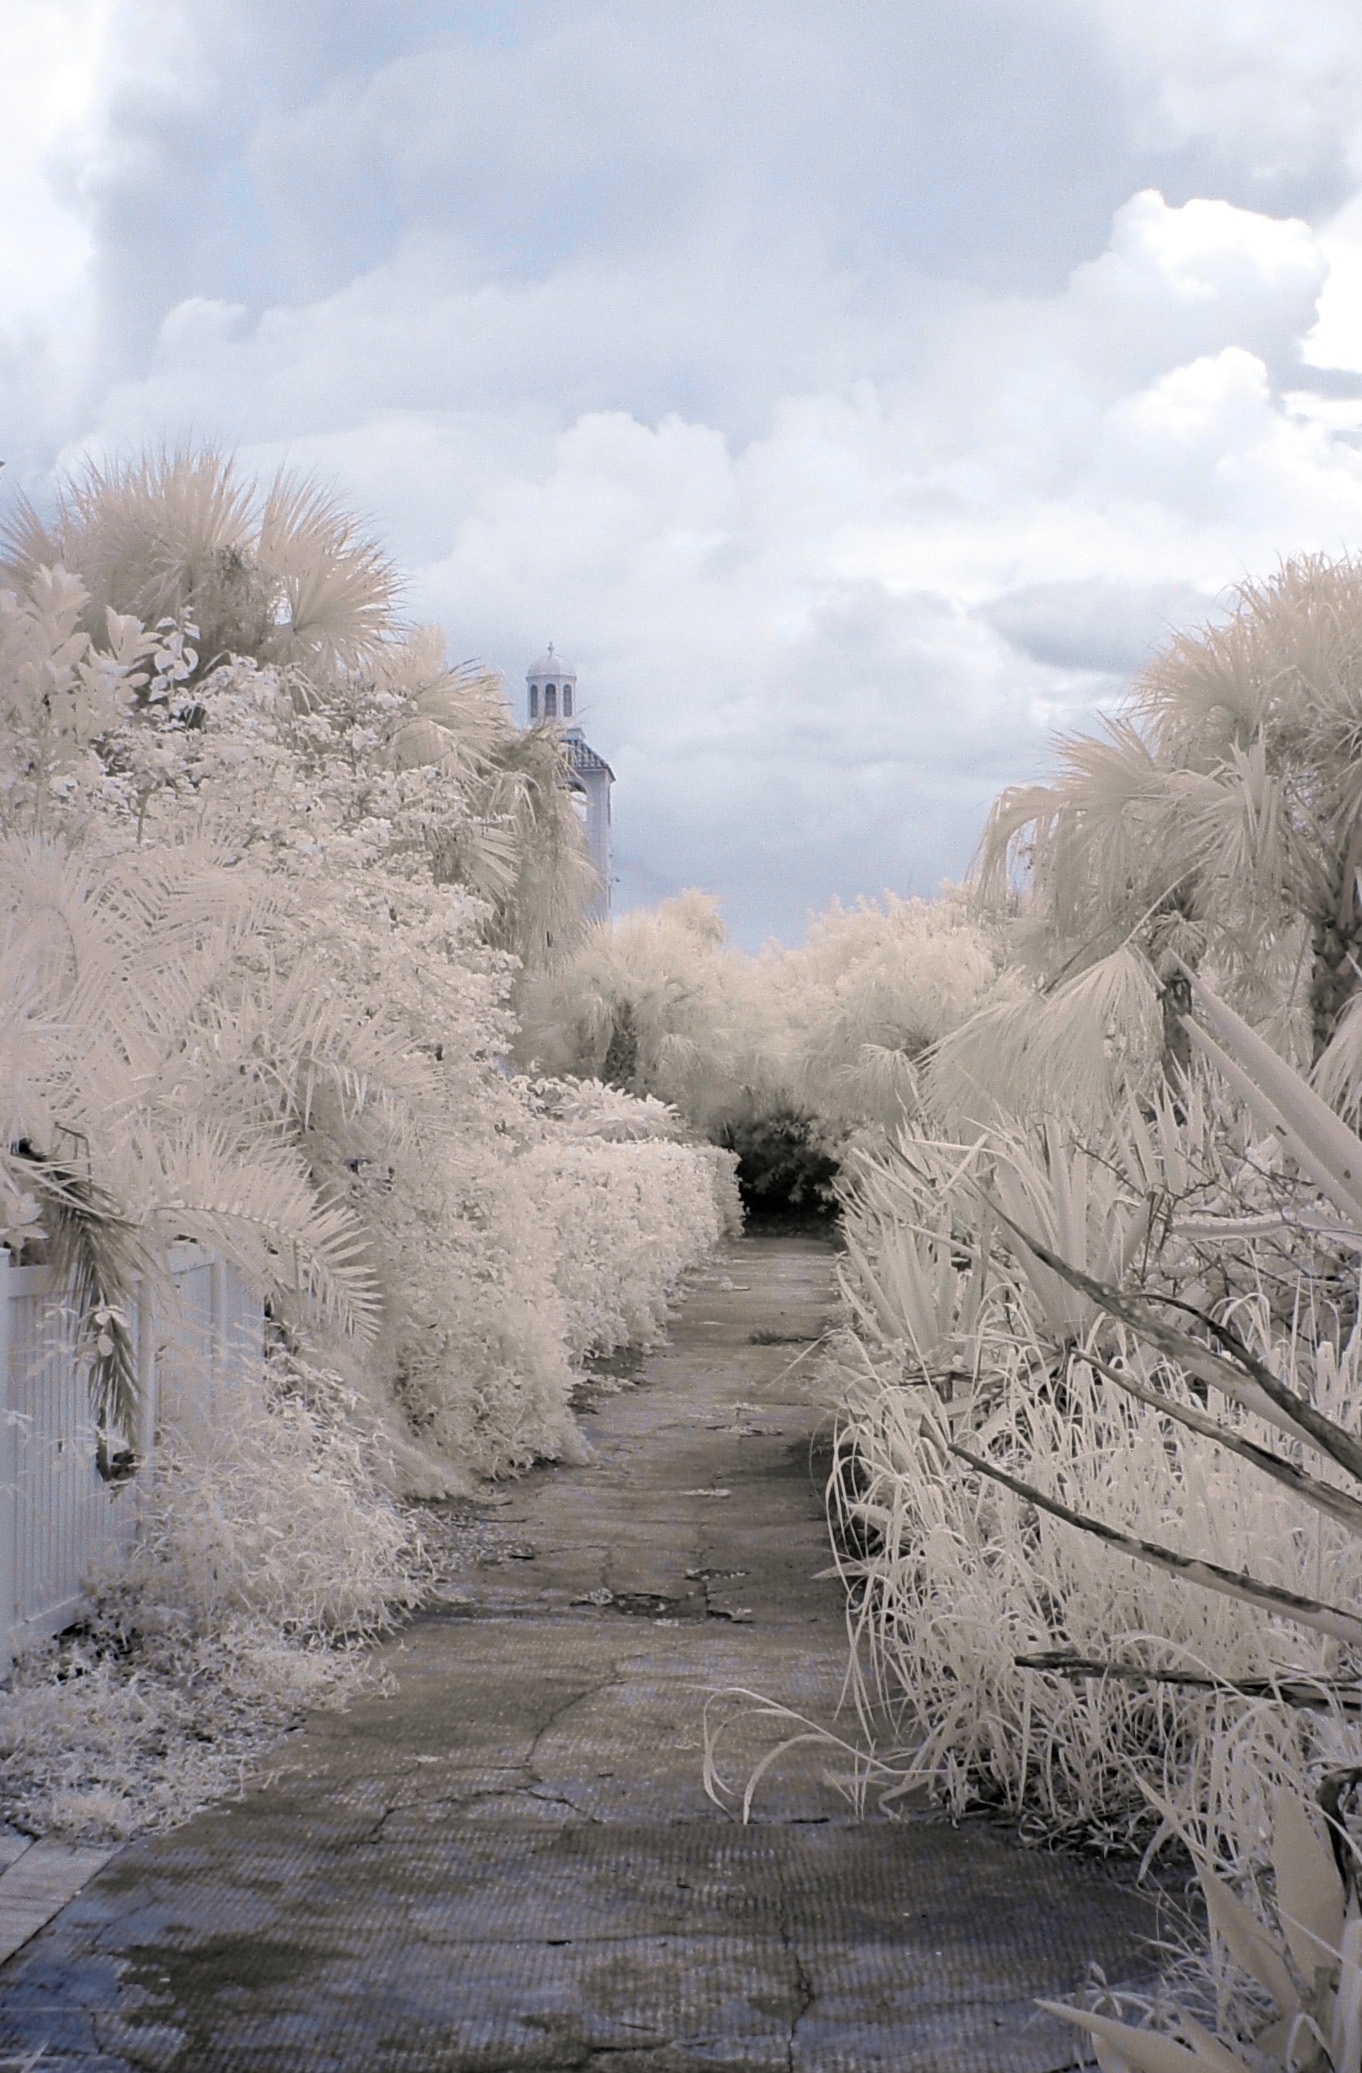
landscape, tree, water, branch, mountain, snow, winter, plant, flower, frost, river, ice, weather, season, freezing, atmospheric phenomenon